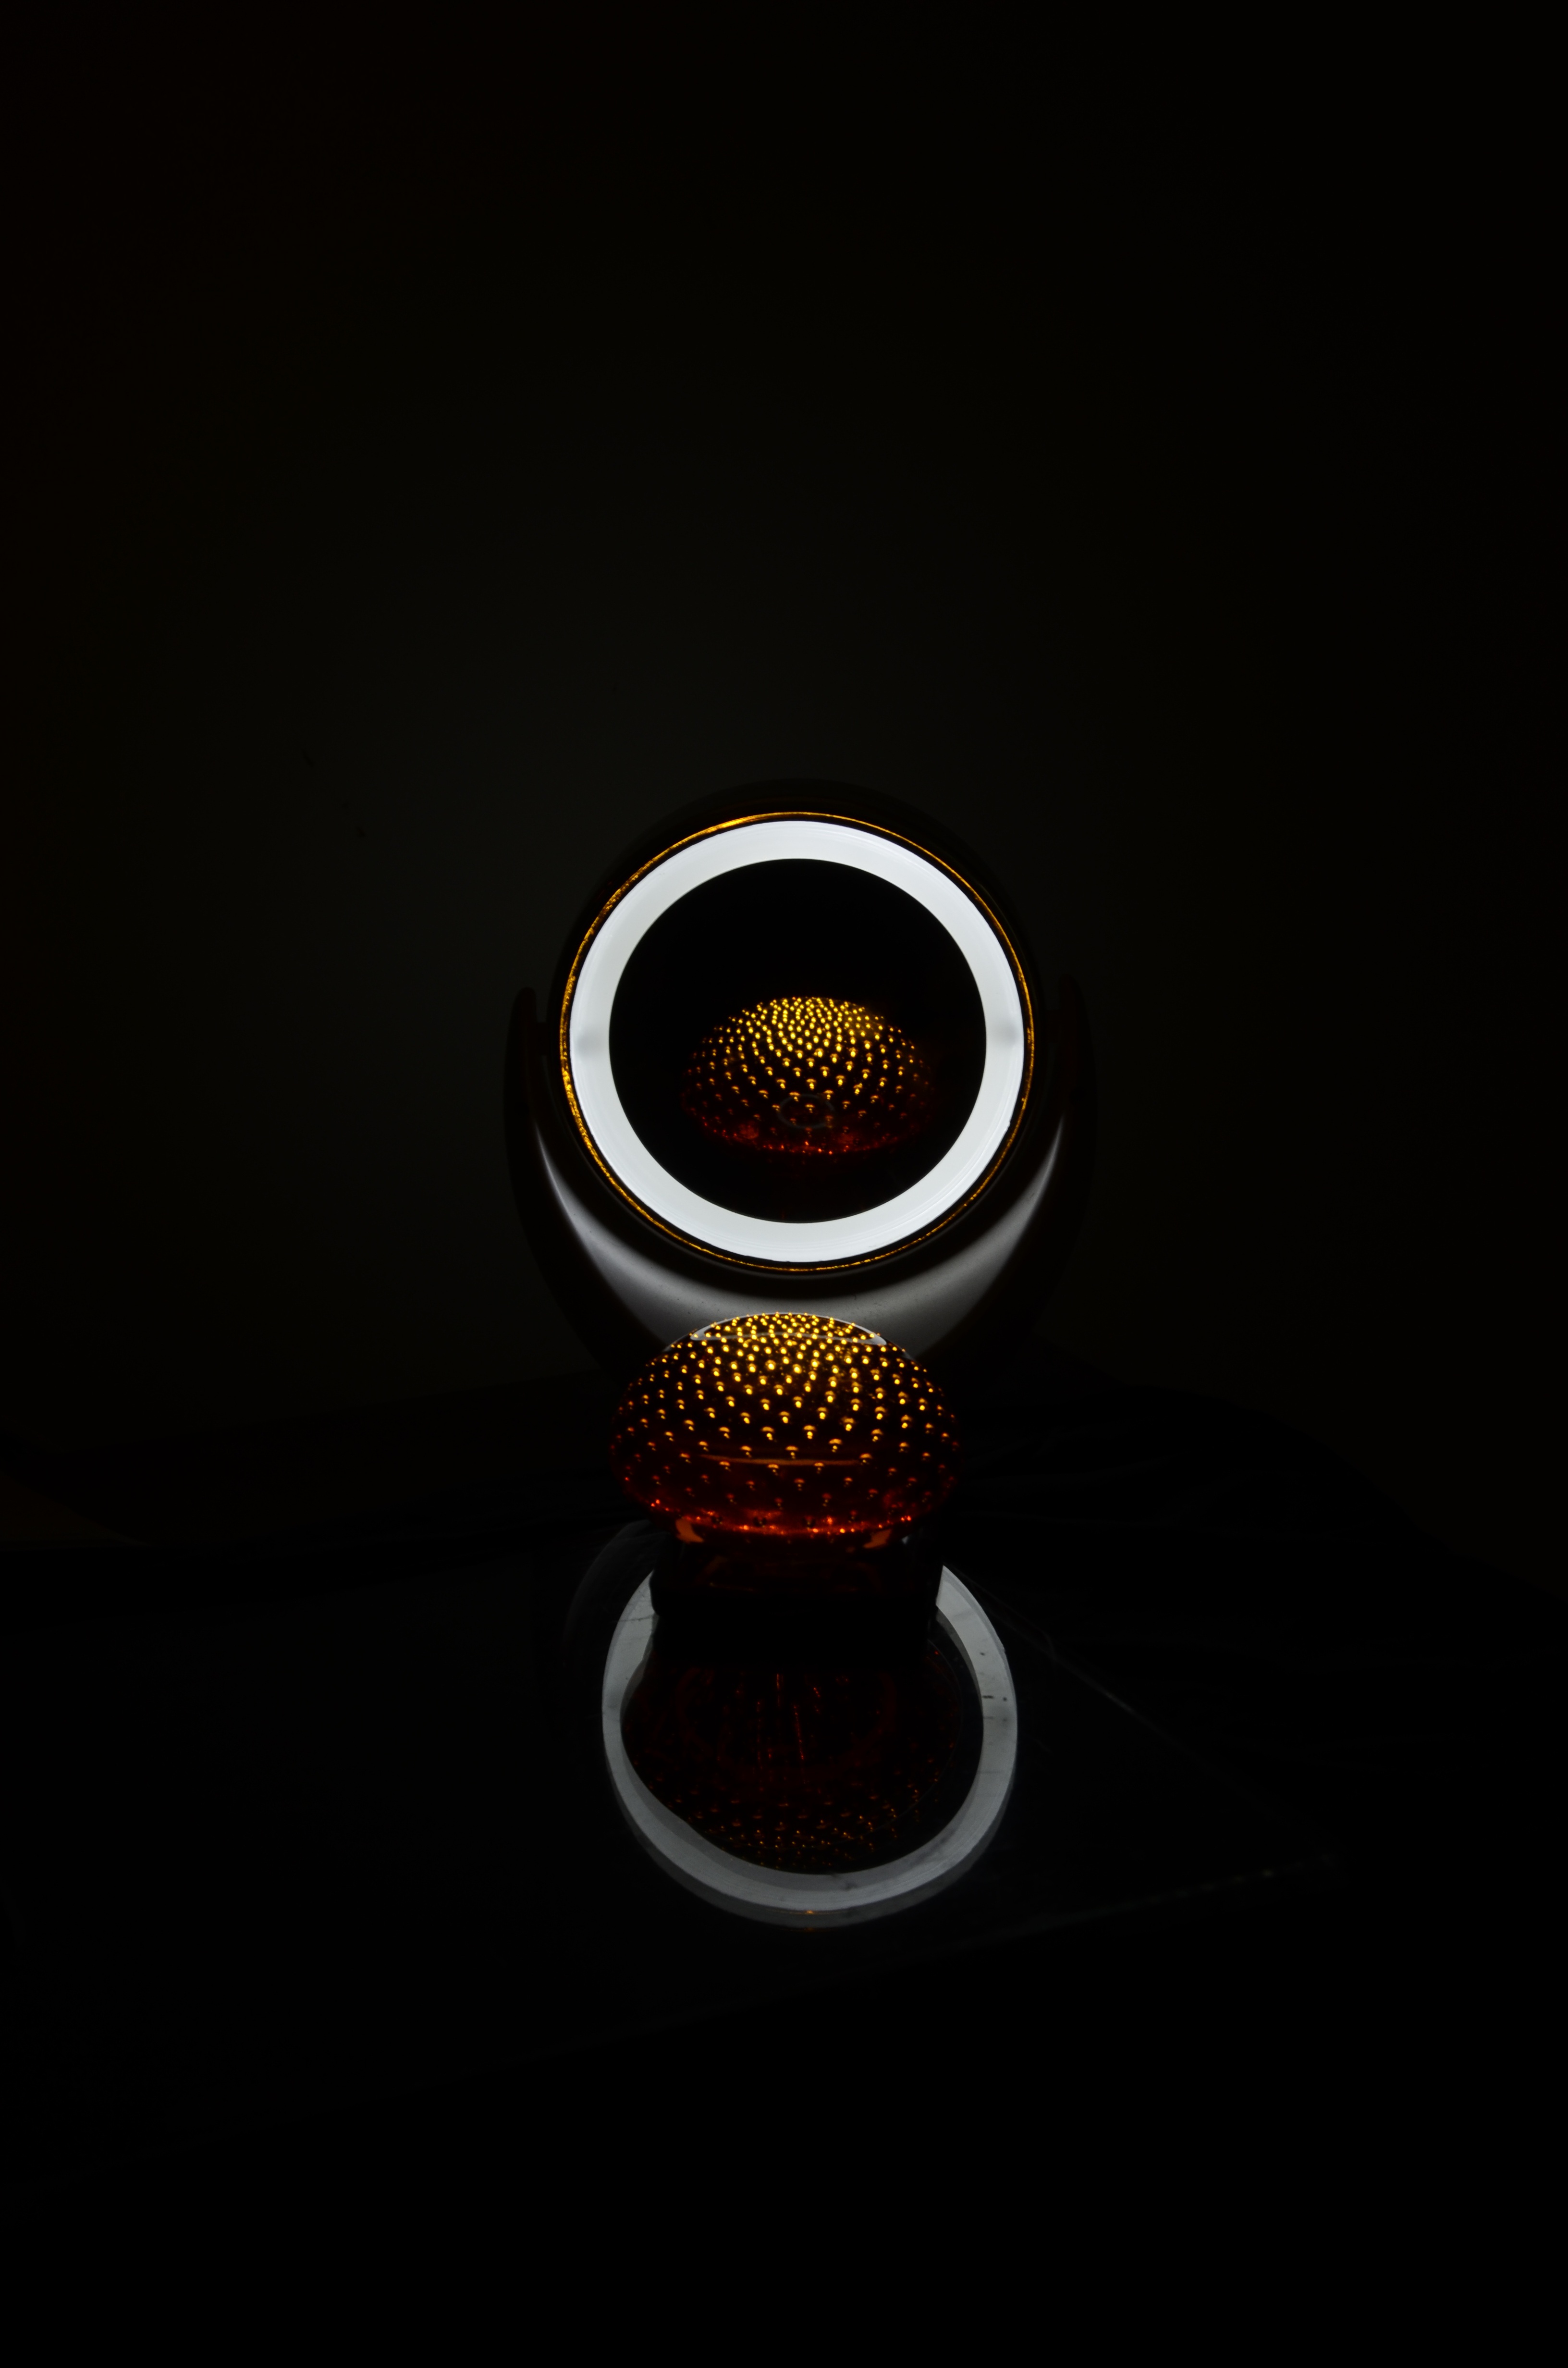
light, abstract, black, circle, brand, font, logo, shape, computer wallpaper